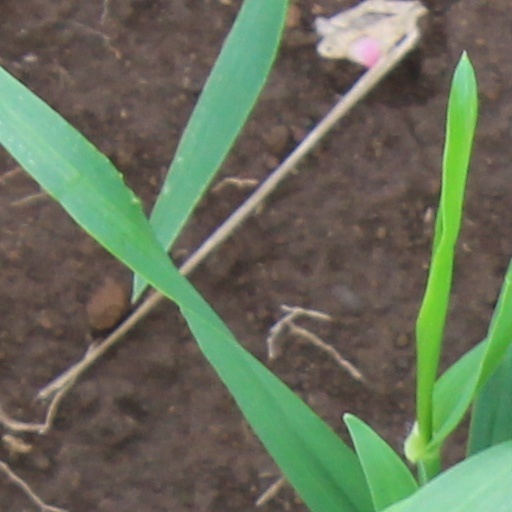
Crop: wheat